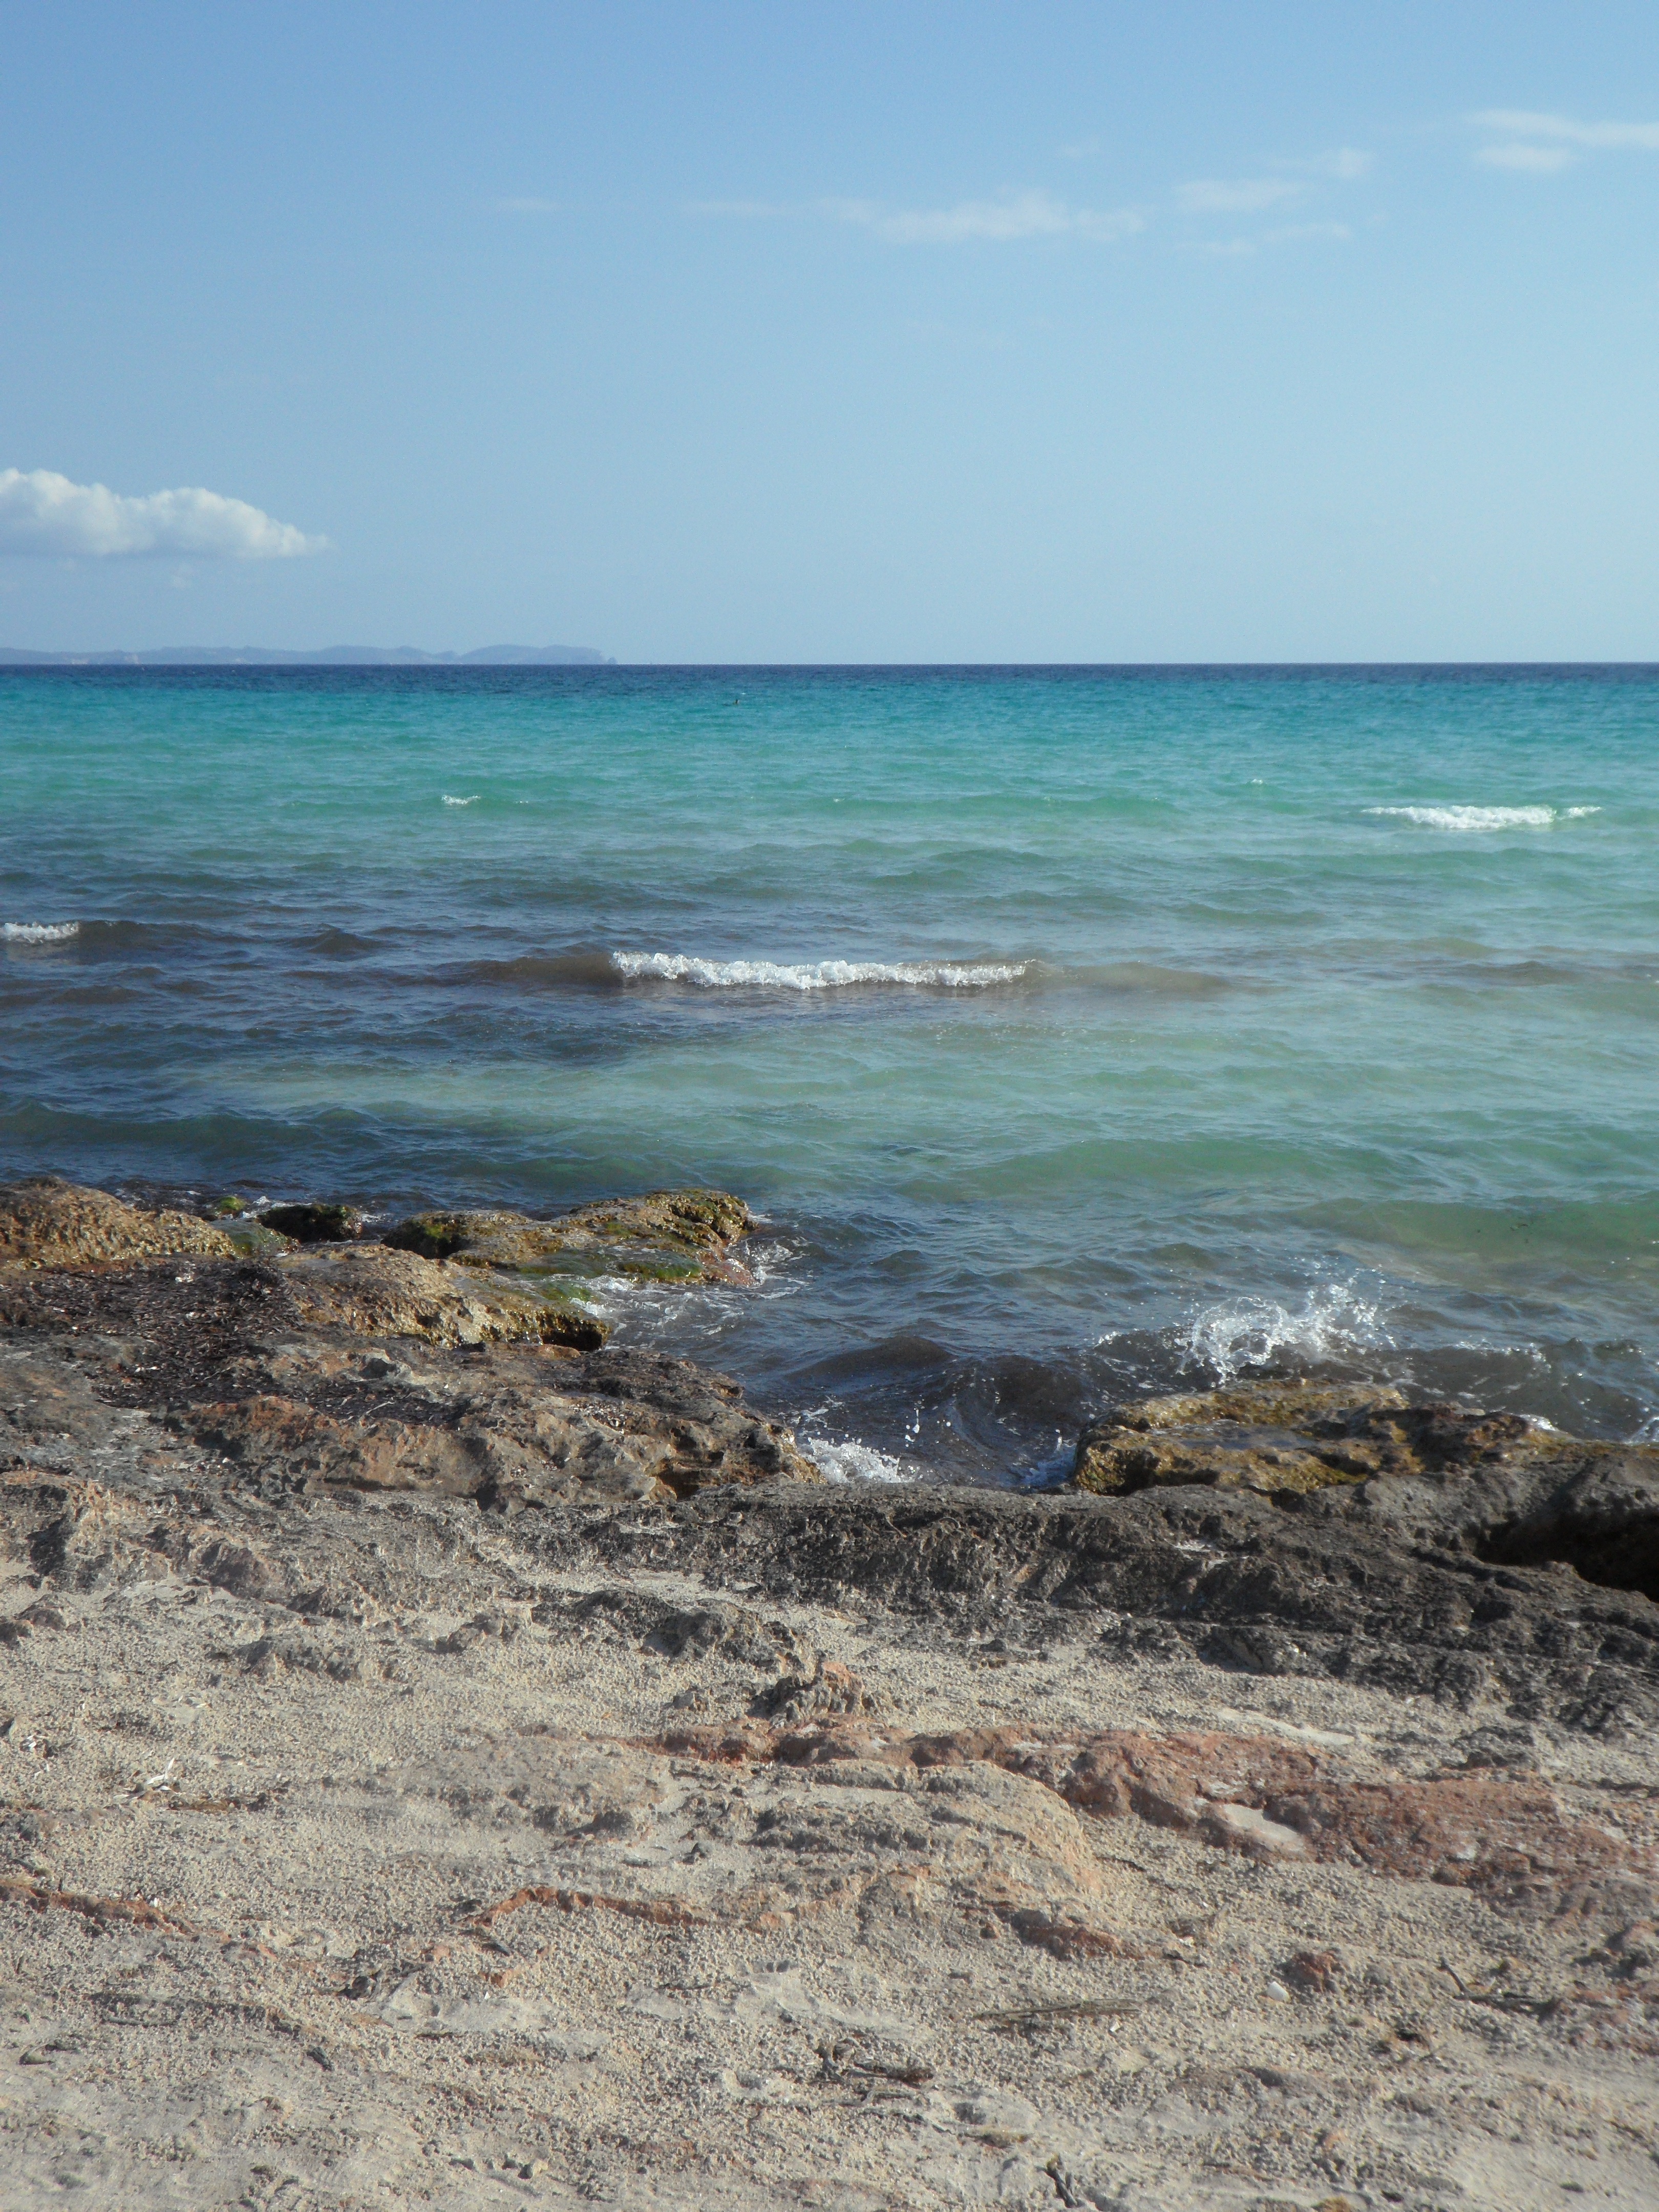
beach, landscape, sea, coast, water, nature, sand, rock, ocean, horizon, sky, shore, wave, summer, vacation, idyllic, mediterranean, holiday, bay, blue, rocky, terrain, material, body of water, south, relaxation, mallorca, wide, quiet, waters, rocky coast, cape, by the sea, balearic islands, wind wave